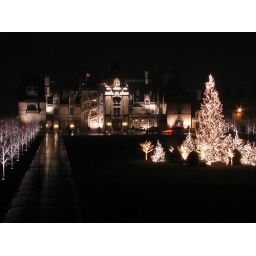
The tall tree in front of the house is light up at night.